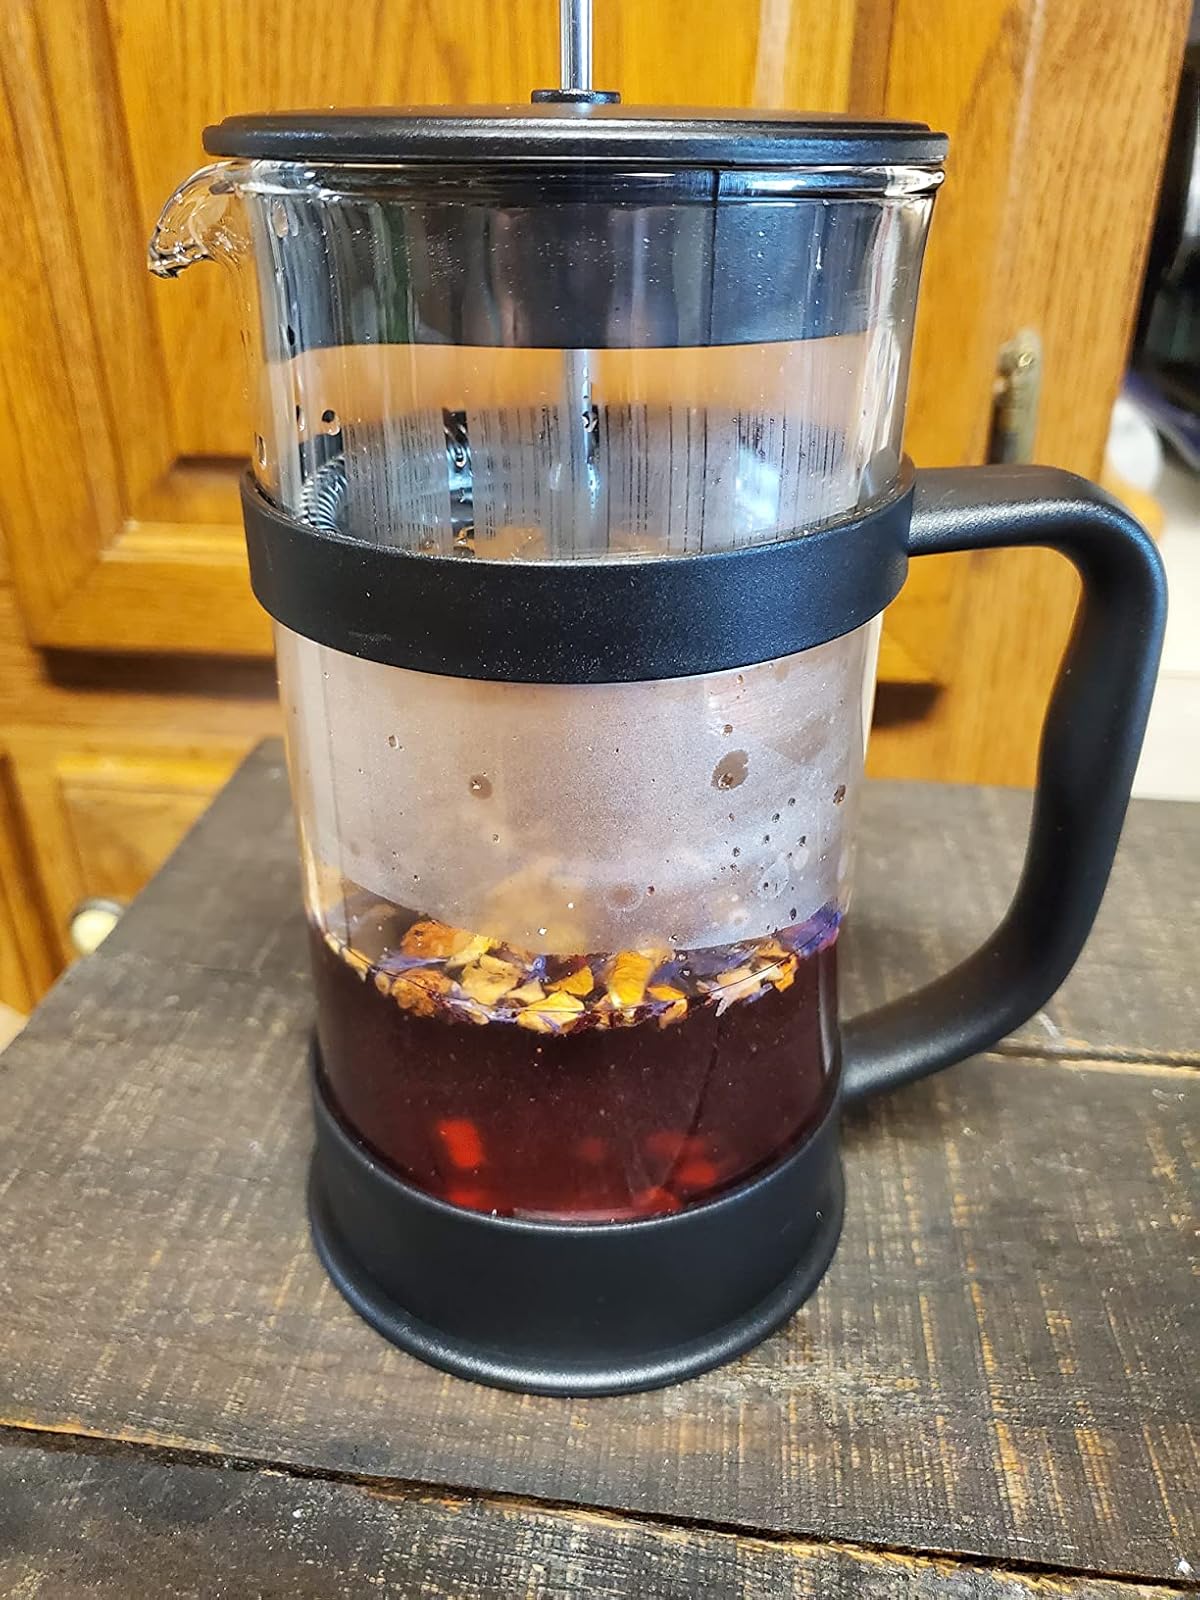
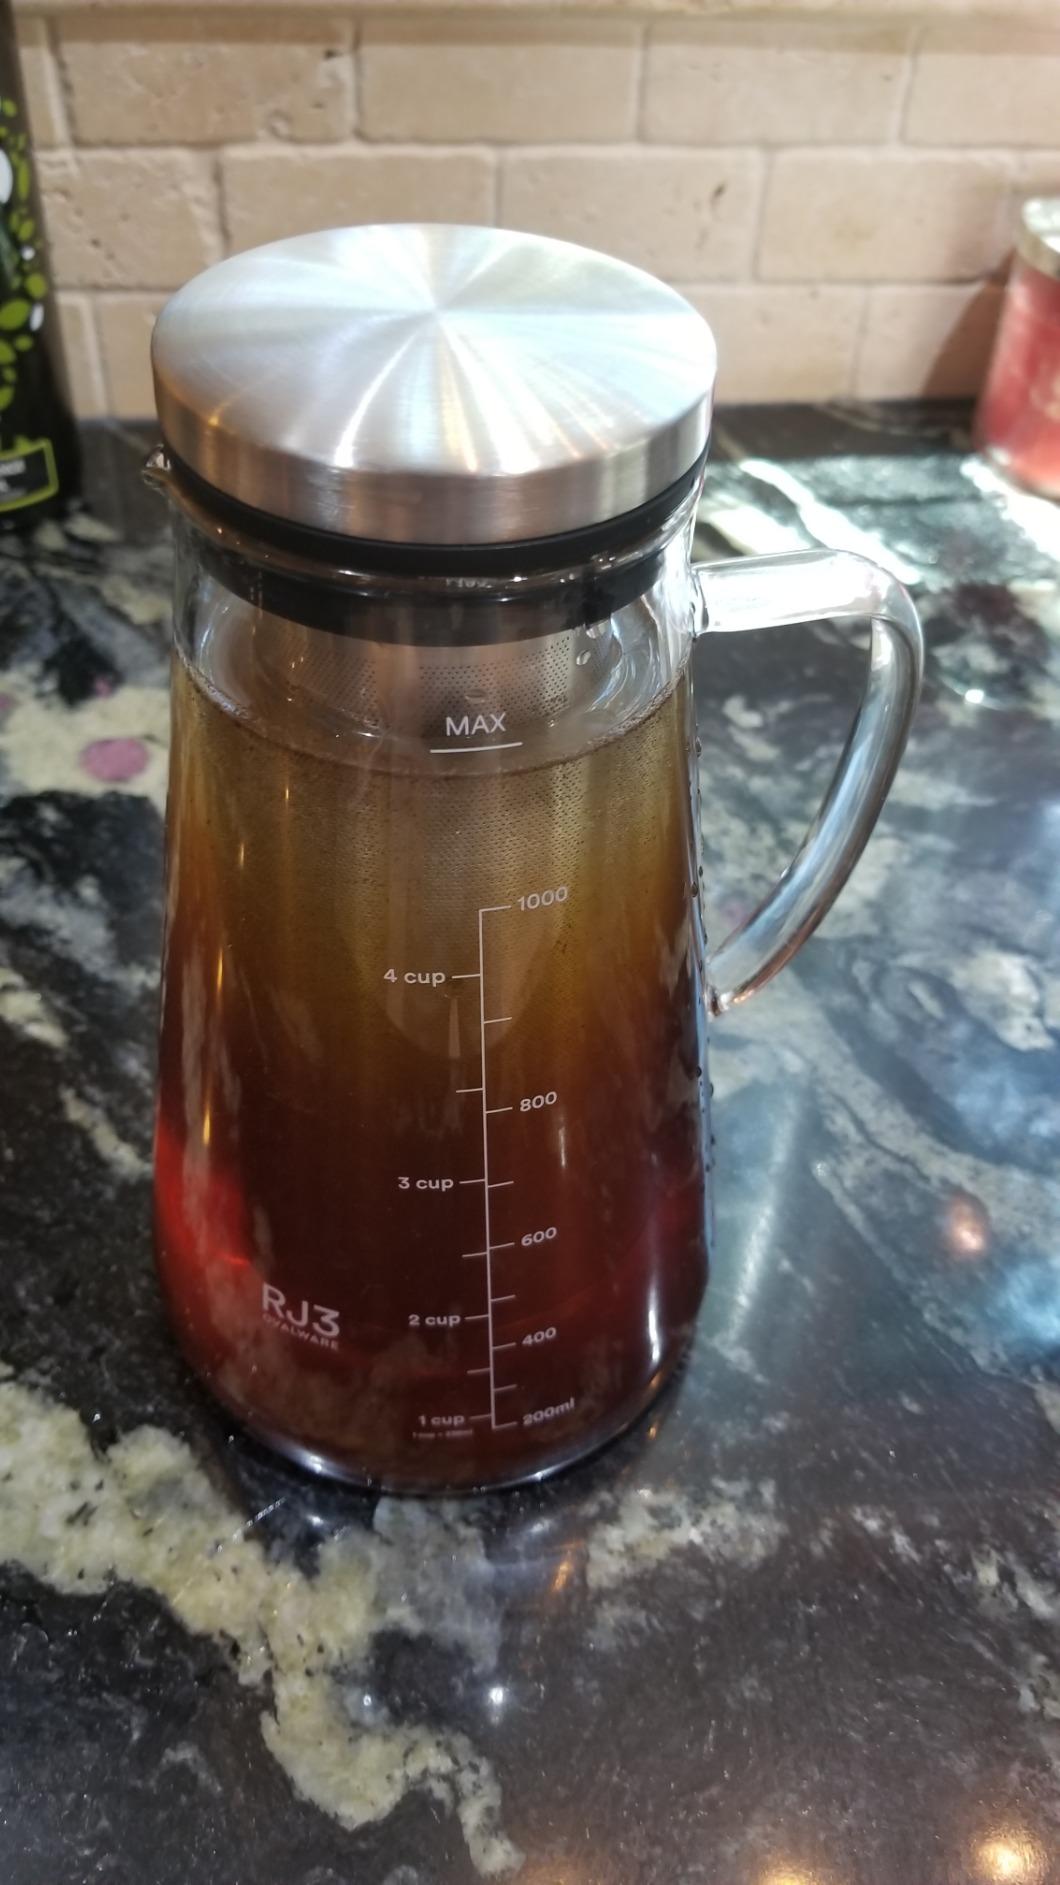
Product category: items_tea
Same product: no